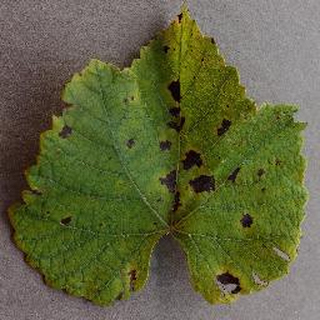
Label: grape_leaf_blight